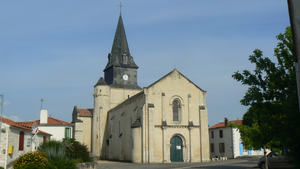
Vue depuis la rue du Logis de l’église Saint-Romain.
La liste des églises de la Vendée recense de la manière la plus complète possible les églises, cathédrale et basiliques situées dans le département français de la Vendée.